Abdellia Palace

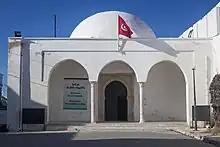
View of the Abdellia Palace

Abdellia Palace is a palace located in La Marsa, a town in the northern suburbs of the capital of Tunisia, Tunis.